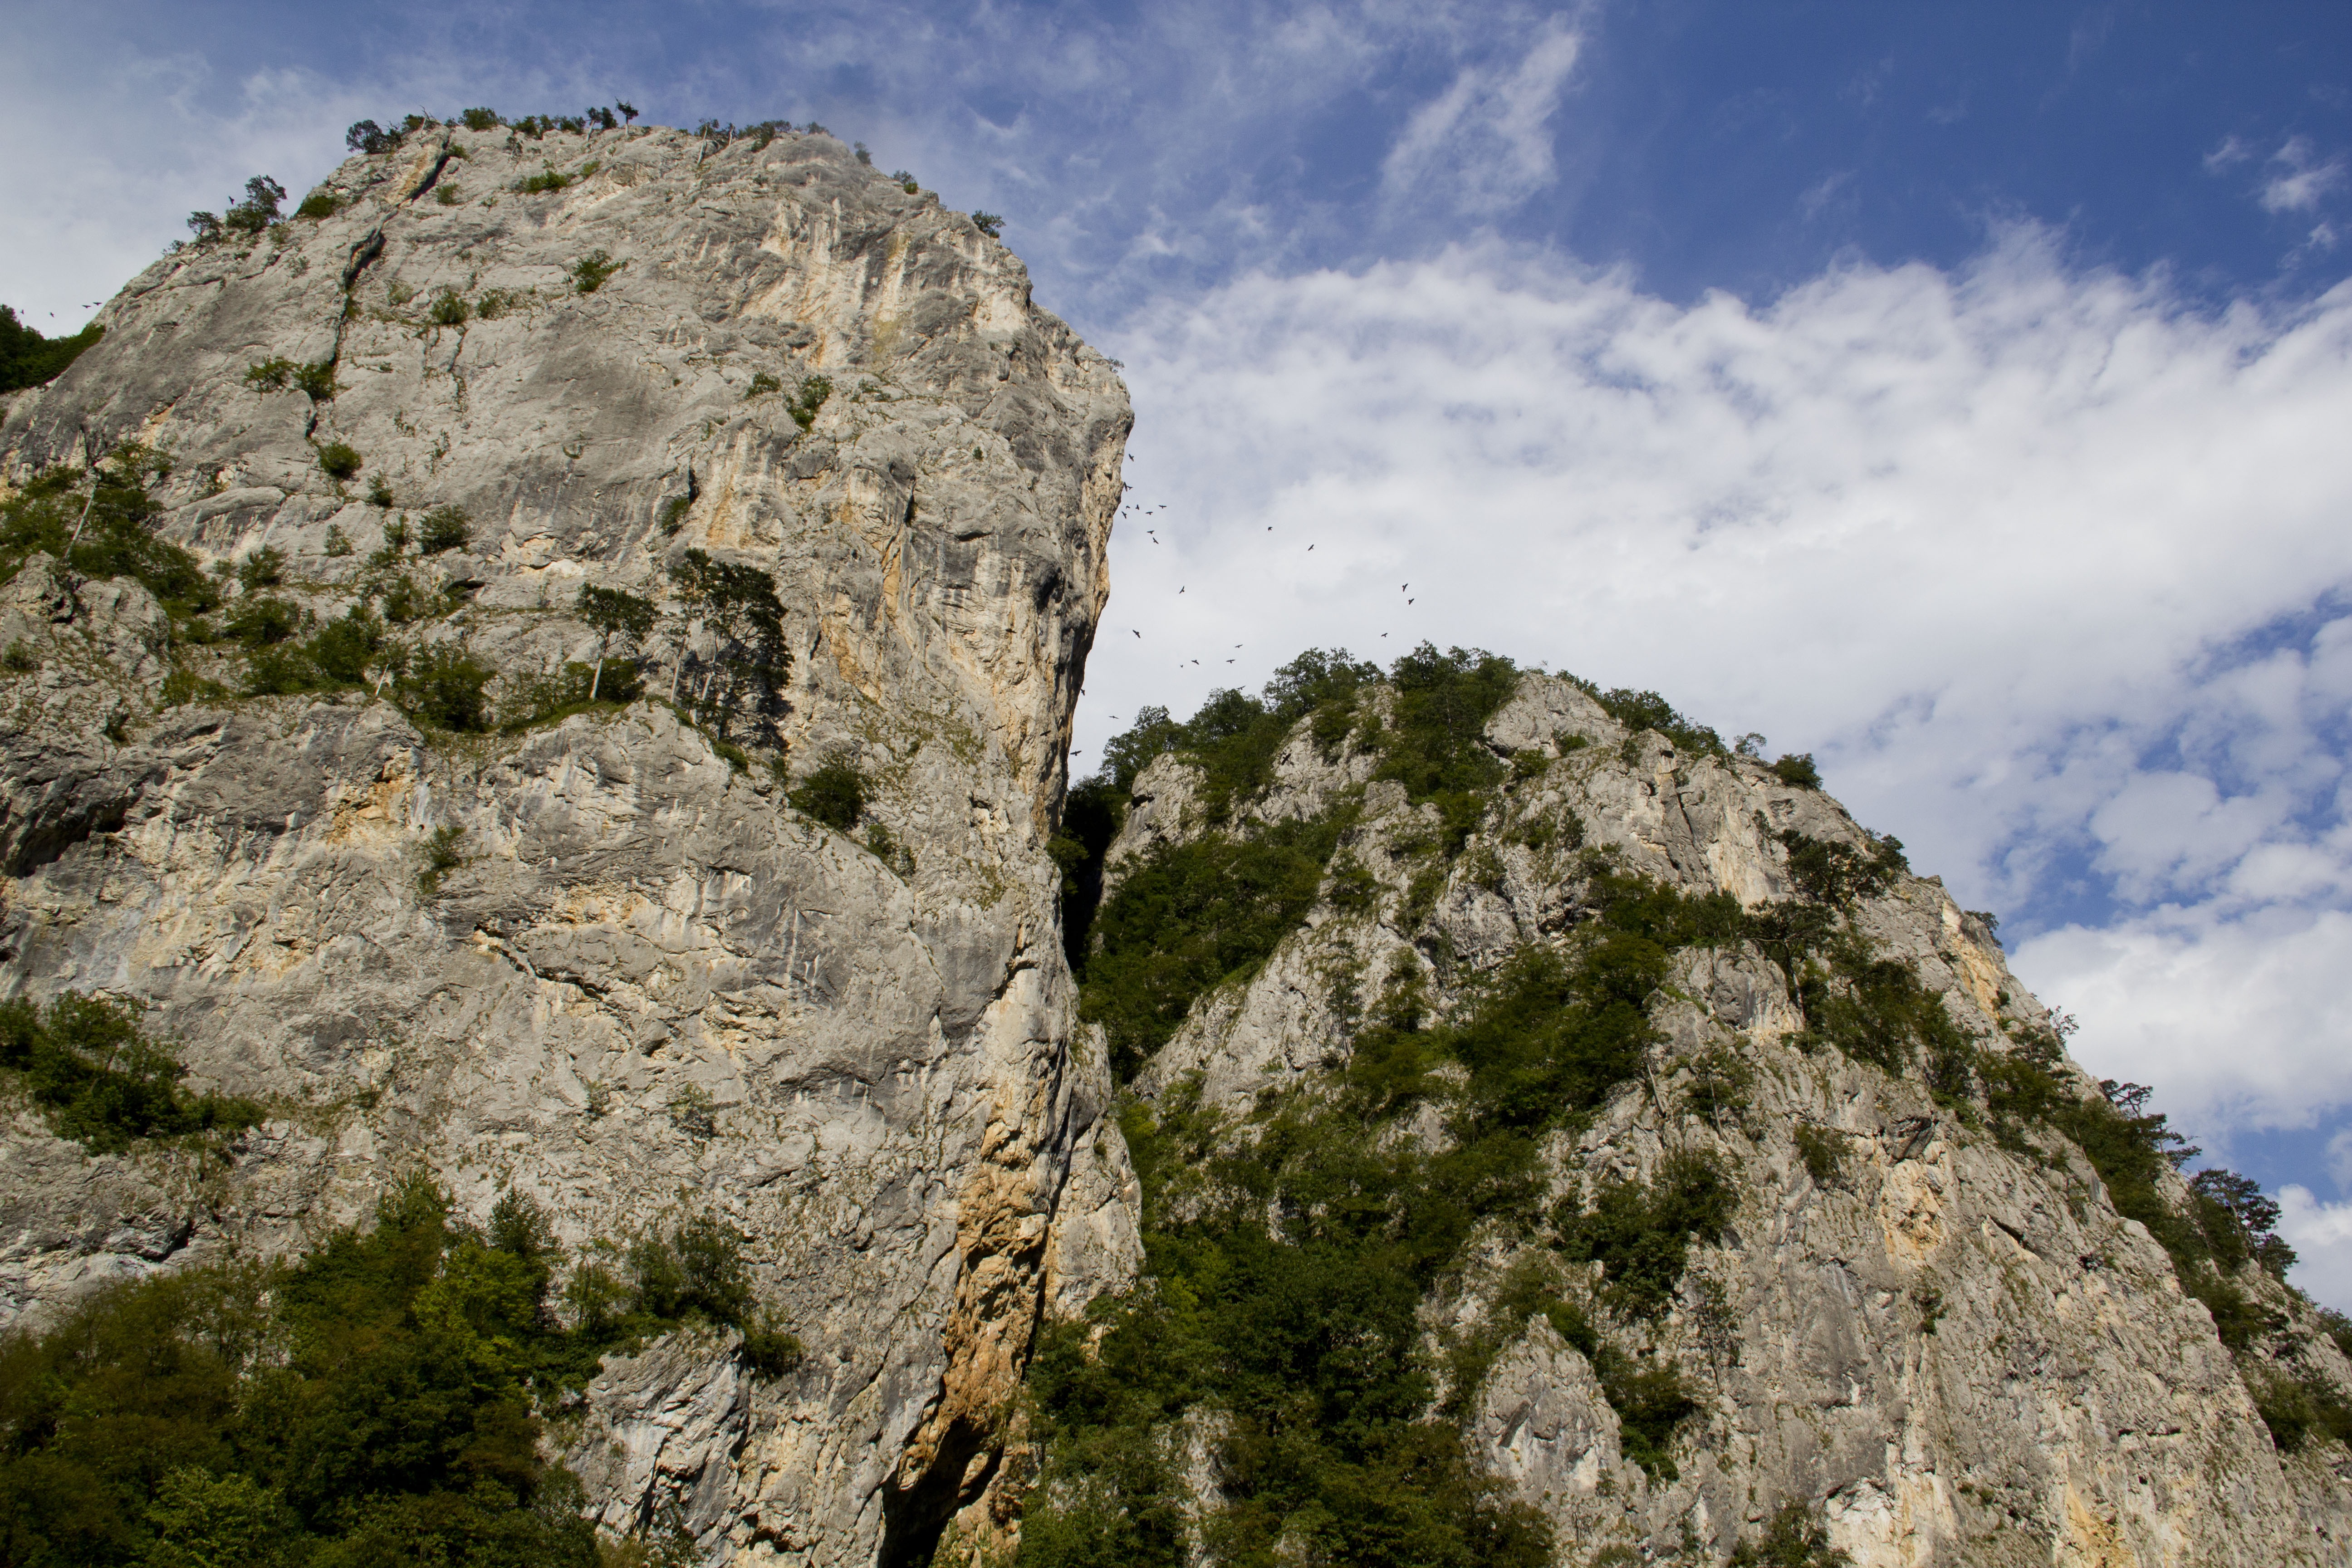
landscape, rock, walking, mountain, hill, adventure, valley, mountain range, formation, cliff, scenery, terrain, ridge, summit, rocks, serbia, geology, mountains, alps, ruins, badlands, plateau, landform, mountainous landforms